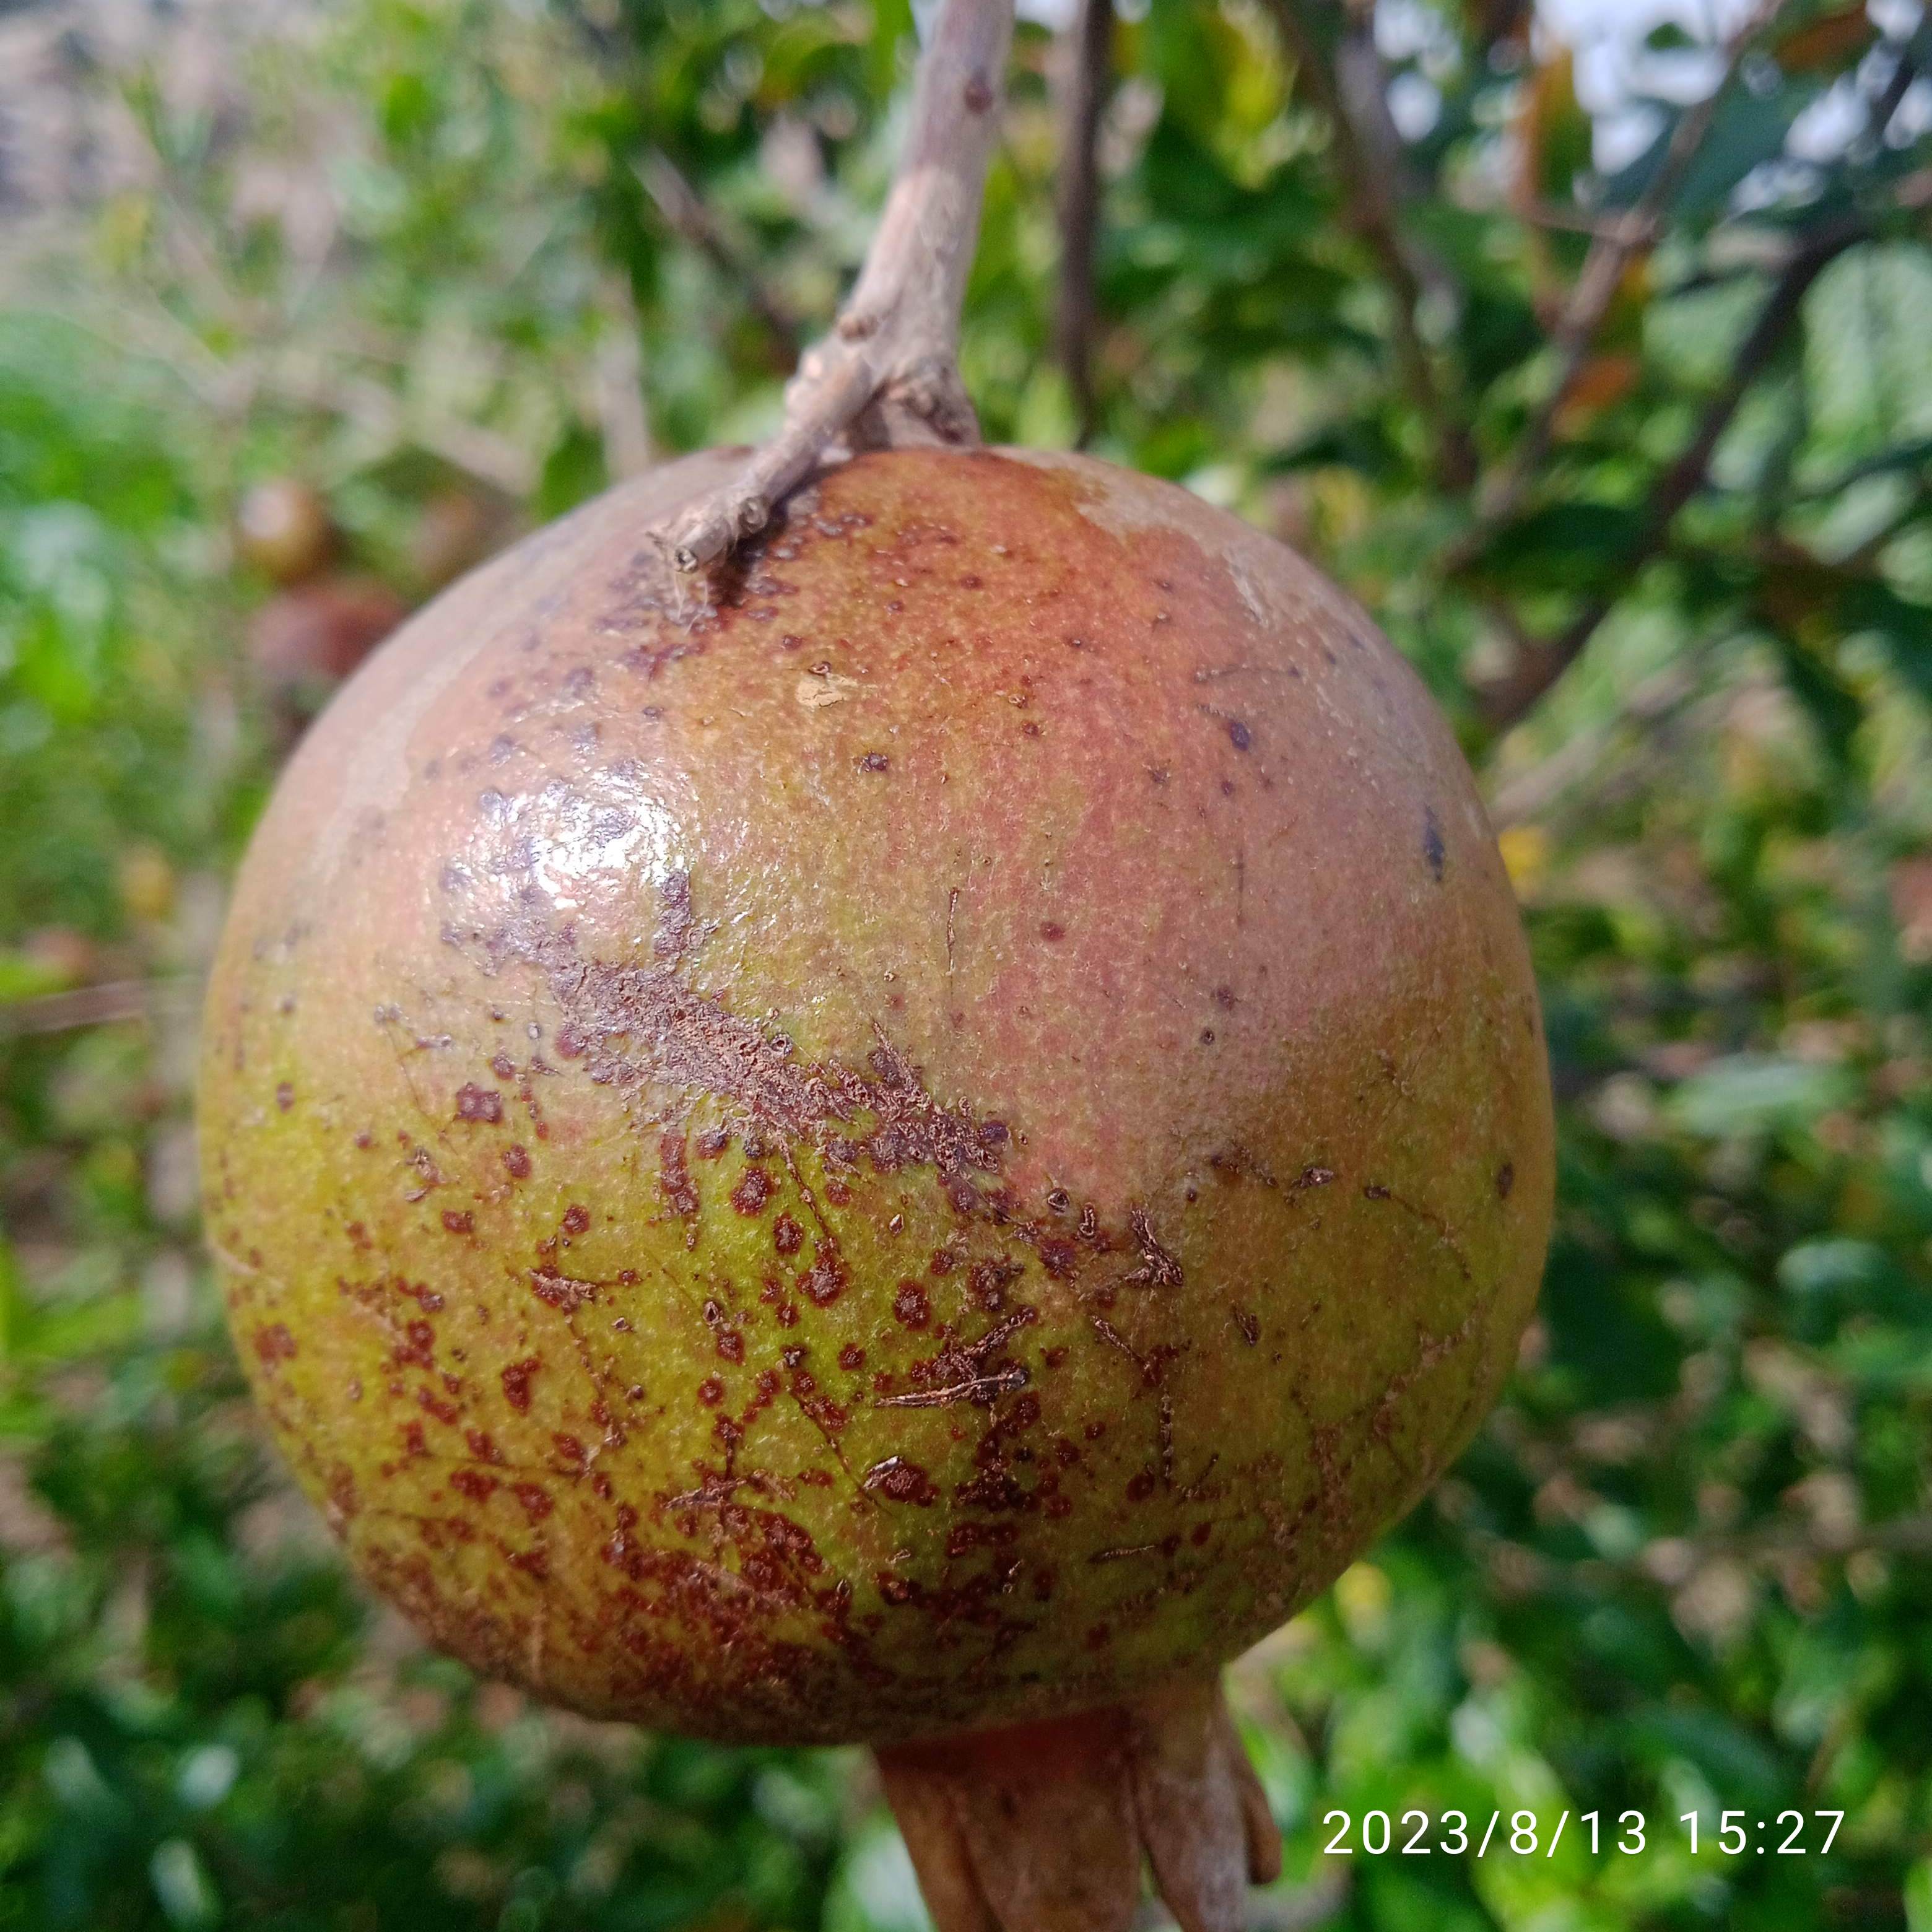
Label: Cercospora